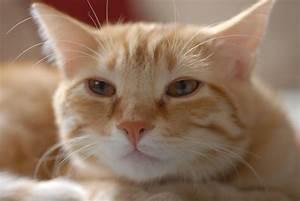
cat